Kilmacolm

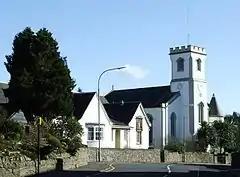
Kilmacolm Parish Church, the "Old Kirk", dating back to the 13th century on an ancient site of worship.

The Christian religion has had a significant impact in Kilmacolm's history. It was the site where John Knox performed what was possibly the first Protestant communion in Scotland. One of Samuel Rutherford's letters give a flavour of the parish in 1639. Kilmacolm was also a centre for Covenanters. The town was also known for the "Kilmacolm Preachings" reportedly often accompanied by drinking and 'riotous behaviour'.